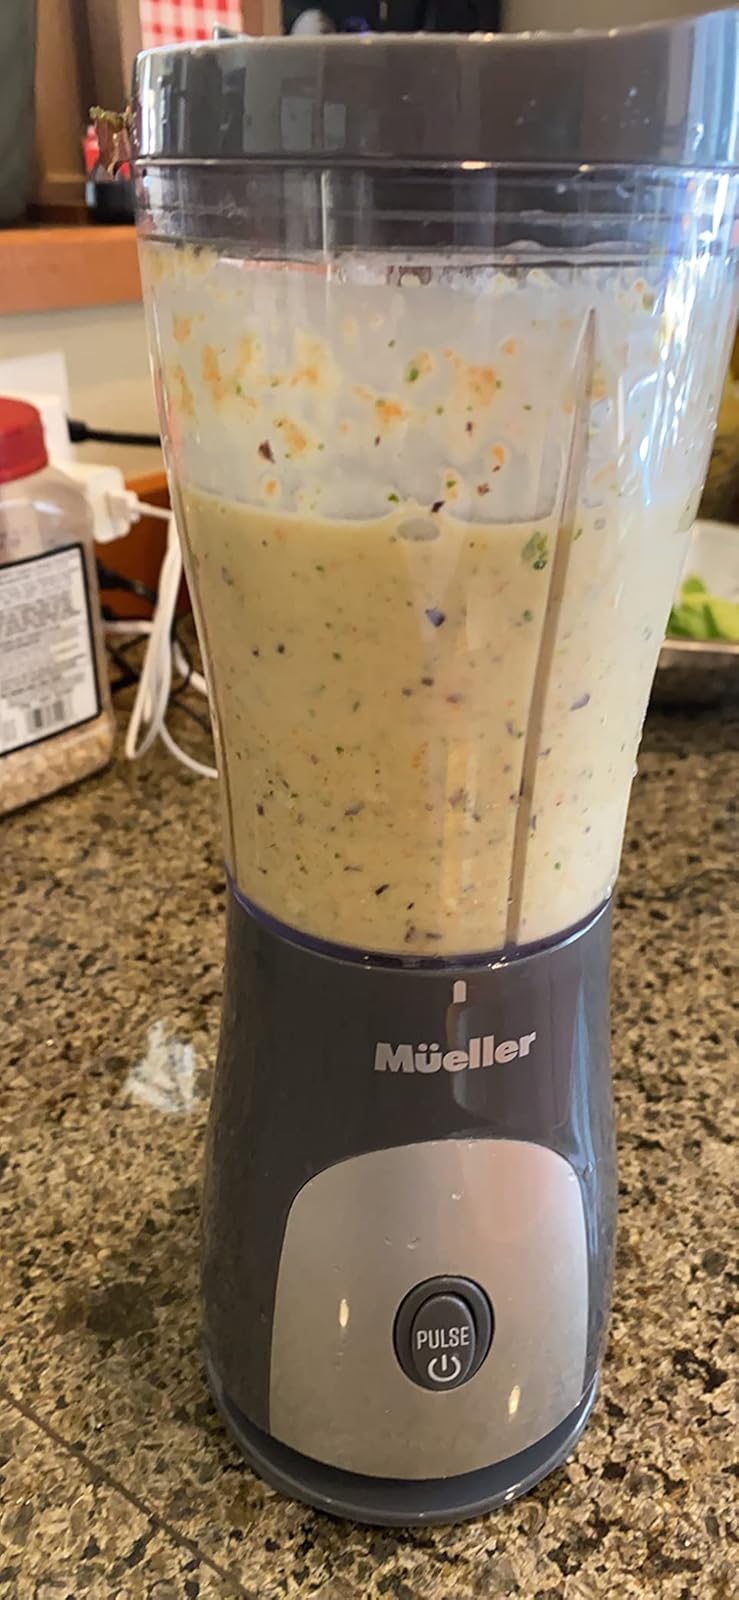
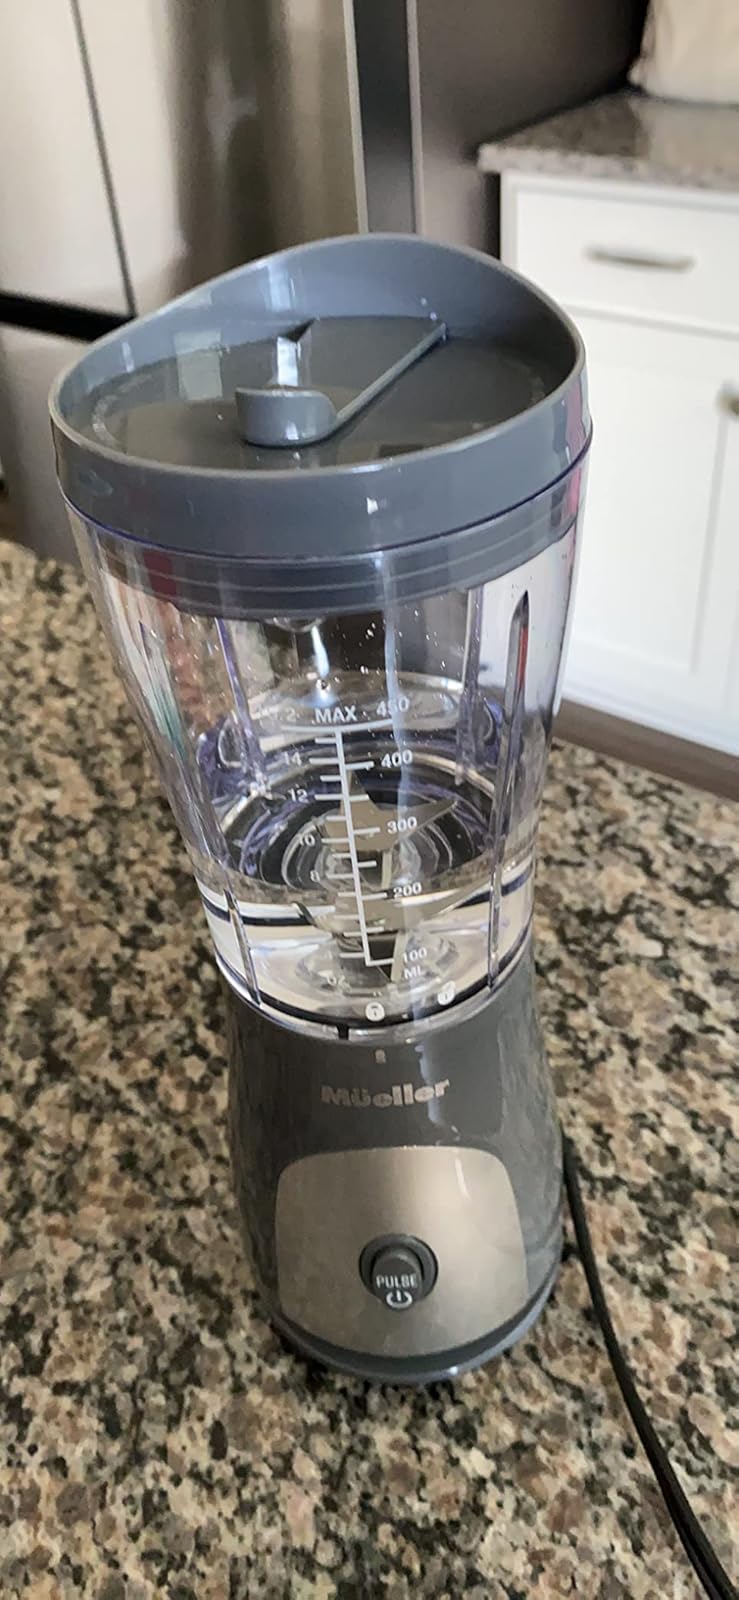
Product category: items_blender
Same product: yes